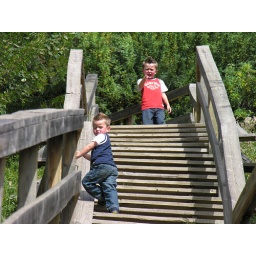
My two boys climbing stairs up a hillside near our home